Zay Jones

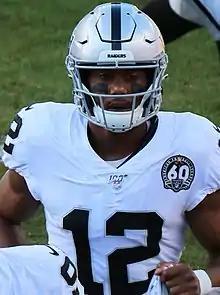
Jones with the Oakland Raiders in 2019

Isaiah Avery "Zay" Jones (born March 30, 1995) is an American professional football wide receiver for the Arizona Cardinals of the National Football League (NFL). He played college football for the East Carolina Pirates. Jones is the all-time NCAA Division I career receptions leader with 399 as well as the all-time NCAA Division I single-season receptions leader with 158.